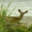
Label: deer